List of mammals of Iran

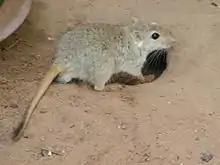
Indian desert jird

Rodents make up the largest order of mammals, with over 40% of mammalian species. They have two incisors in the upper and lower jaw which grow continually and must be kept short by gnawing.